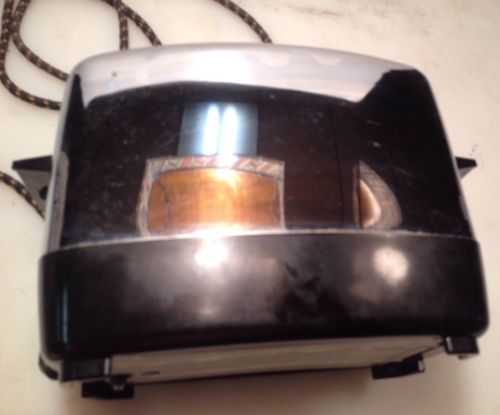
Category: toaster